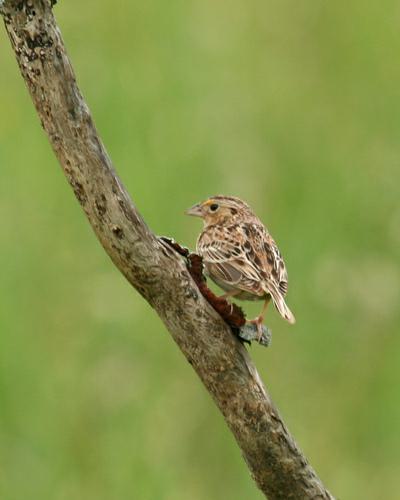
A photo of a grasshopper sparrow